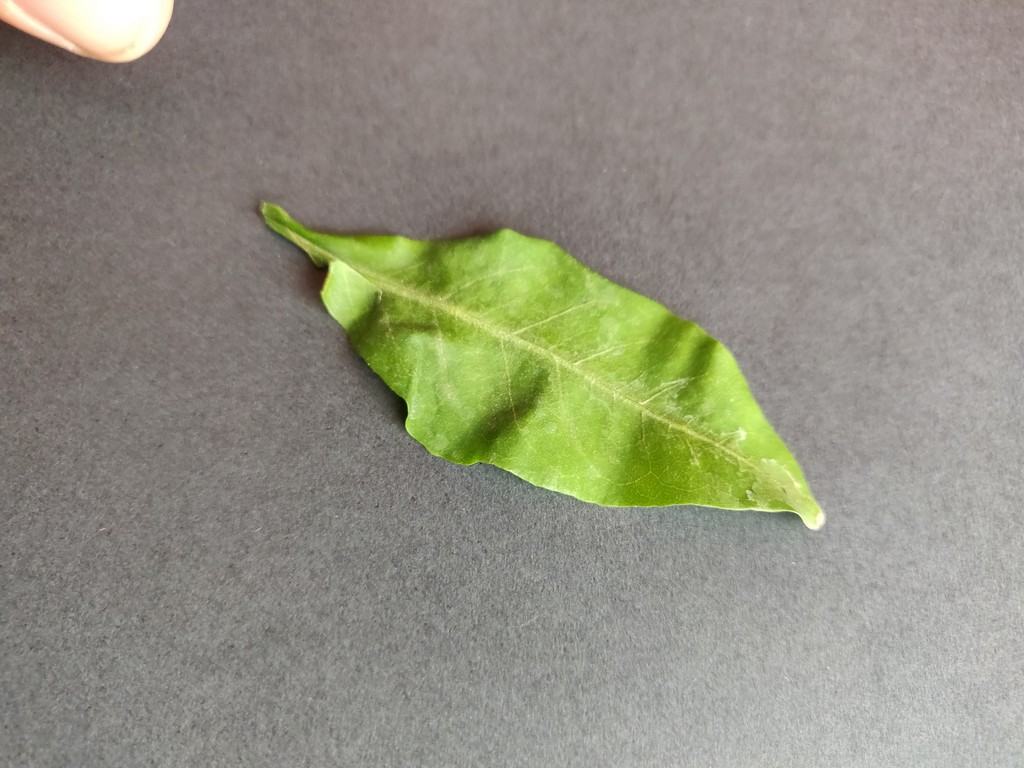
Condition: Healthy
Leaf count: single
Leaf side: front